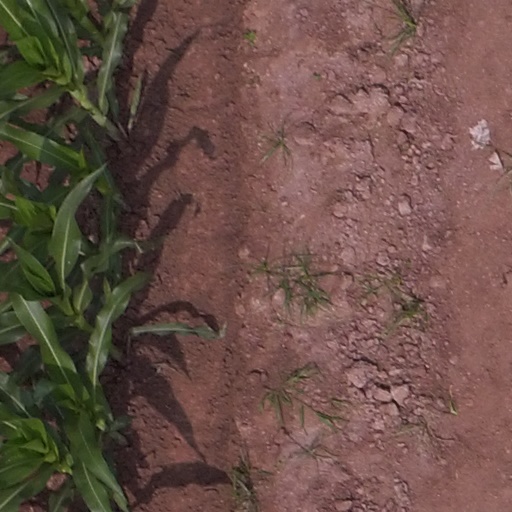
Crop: maize; corn